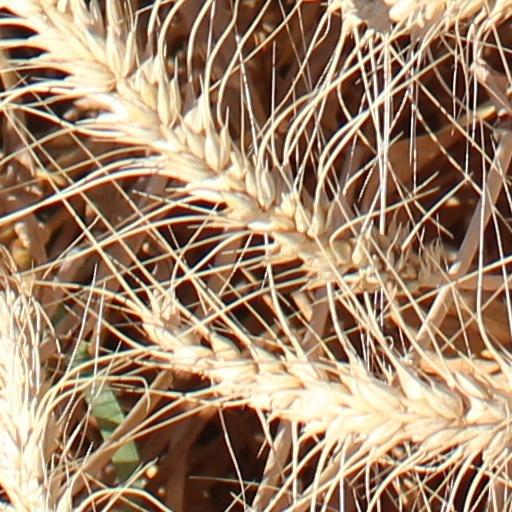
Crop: wheat